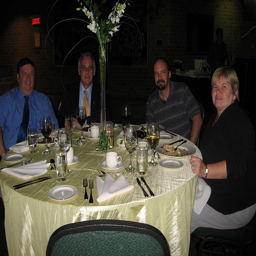
A group of people sitting around a dinner table.
A group of smiling people are seated around a round table.
A group of four diners sitting at a round dining room table.
there are many people sitting at a table together
Three men and a woman are sitting at a table.